Ferrari 125 F1

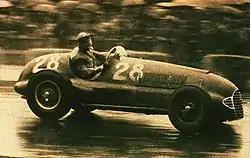
Ferrari 125 GPitaliaTO 1948 Sommer

The 125 F1 was powered by Colombo's 1.5-litre (1497 cc/91 in³) V12. The engine's name, and the car powered by it, the 125 S sports racer, were derived from the tiny 124.73 cc (7.6 cu in) 55 mm (2.17 in) by 52.5 mm (2.07 in) cylinders. It had a single overhead camshaft on each bank of cylinders with a 60° angle between the two banks. The engine had two valves per cylinder fed through one Weber 40DOC3 or 50WCF carburettor. With just a 6.5:1 compression ratio, the supercharged engine still produced at 7000 rpm. However, the Roots-type single-stage supercharger was incapable of producing the high-end power required to compete with the strong eight-cylinder Alfa Romeo 158 and four-cylinder Maserati 4CLT. Strong driving and a nimble chassis, however, allowed the company to place third in its first outing, at the Italian Grand Prix on 5 September 1948 and the company persevered in racing.